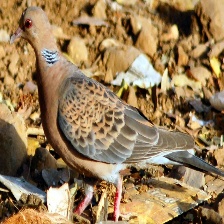
Species: EUROPEAN TURTLE DOVE
Scientific name: STREPTOPELIA TURTUR